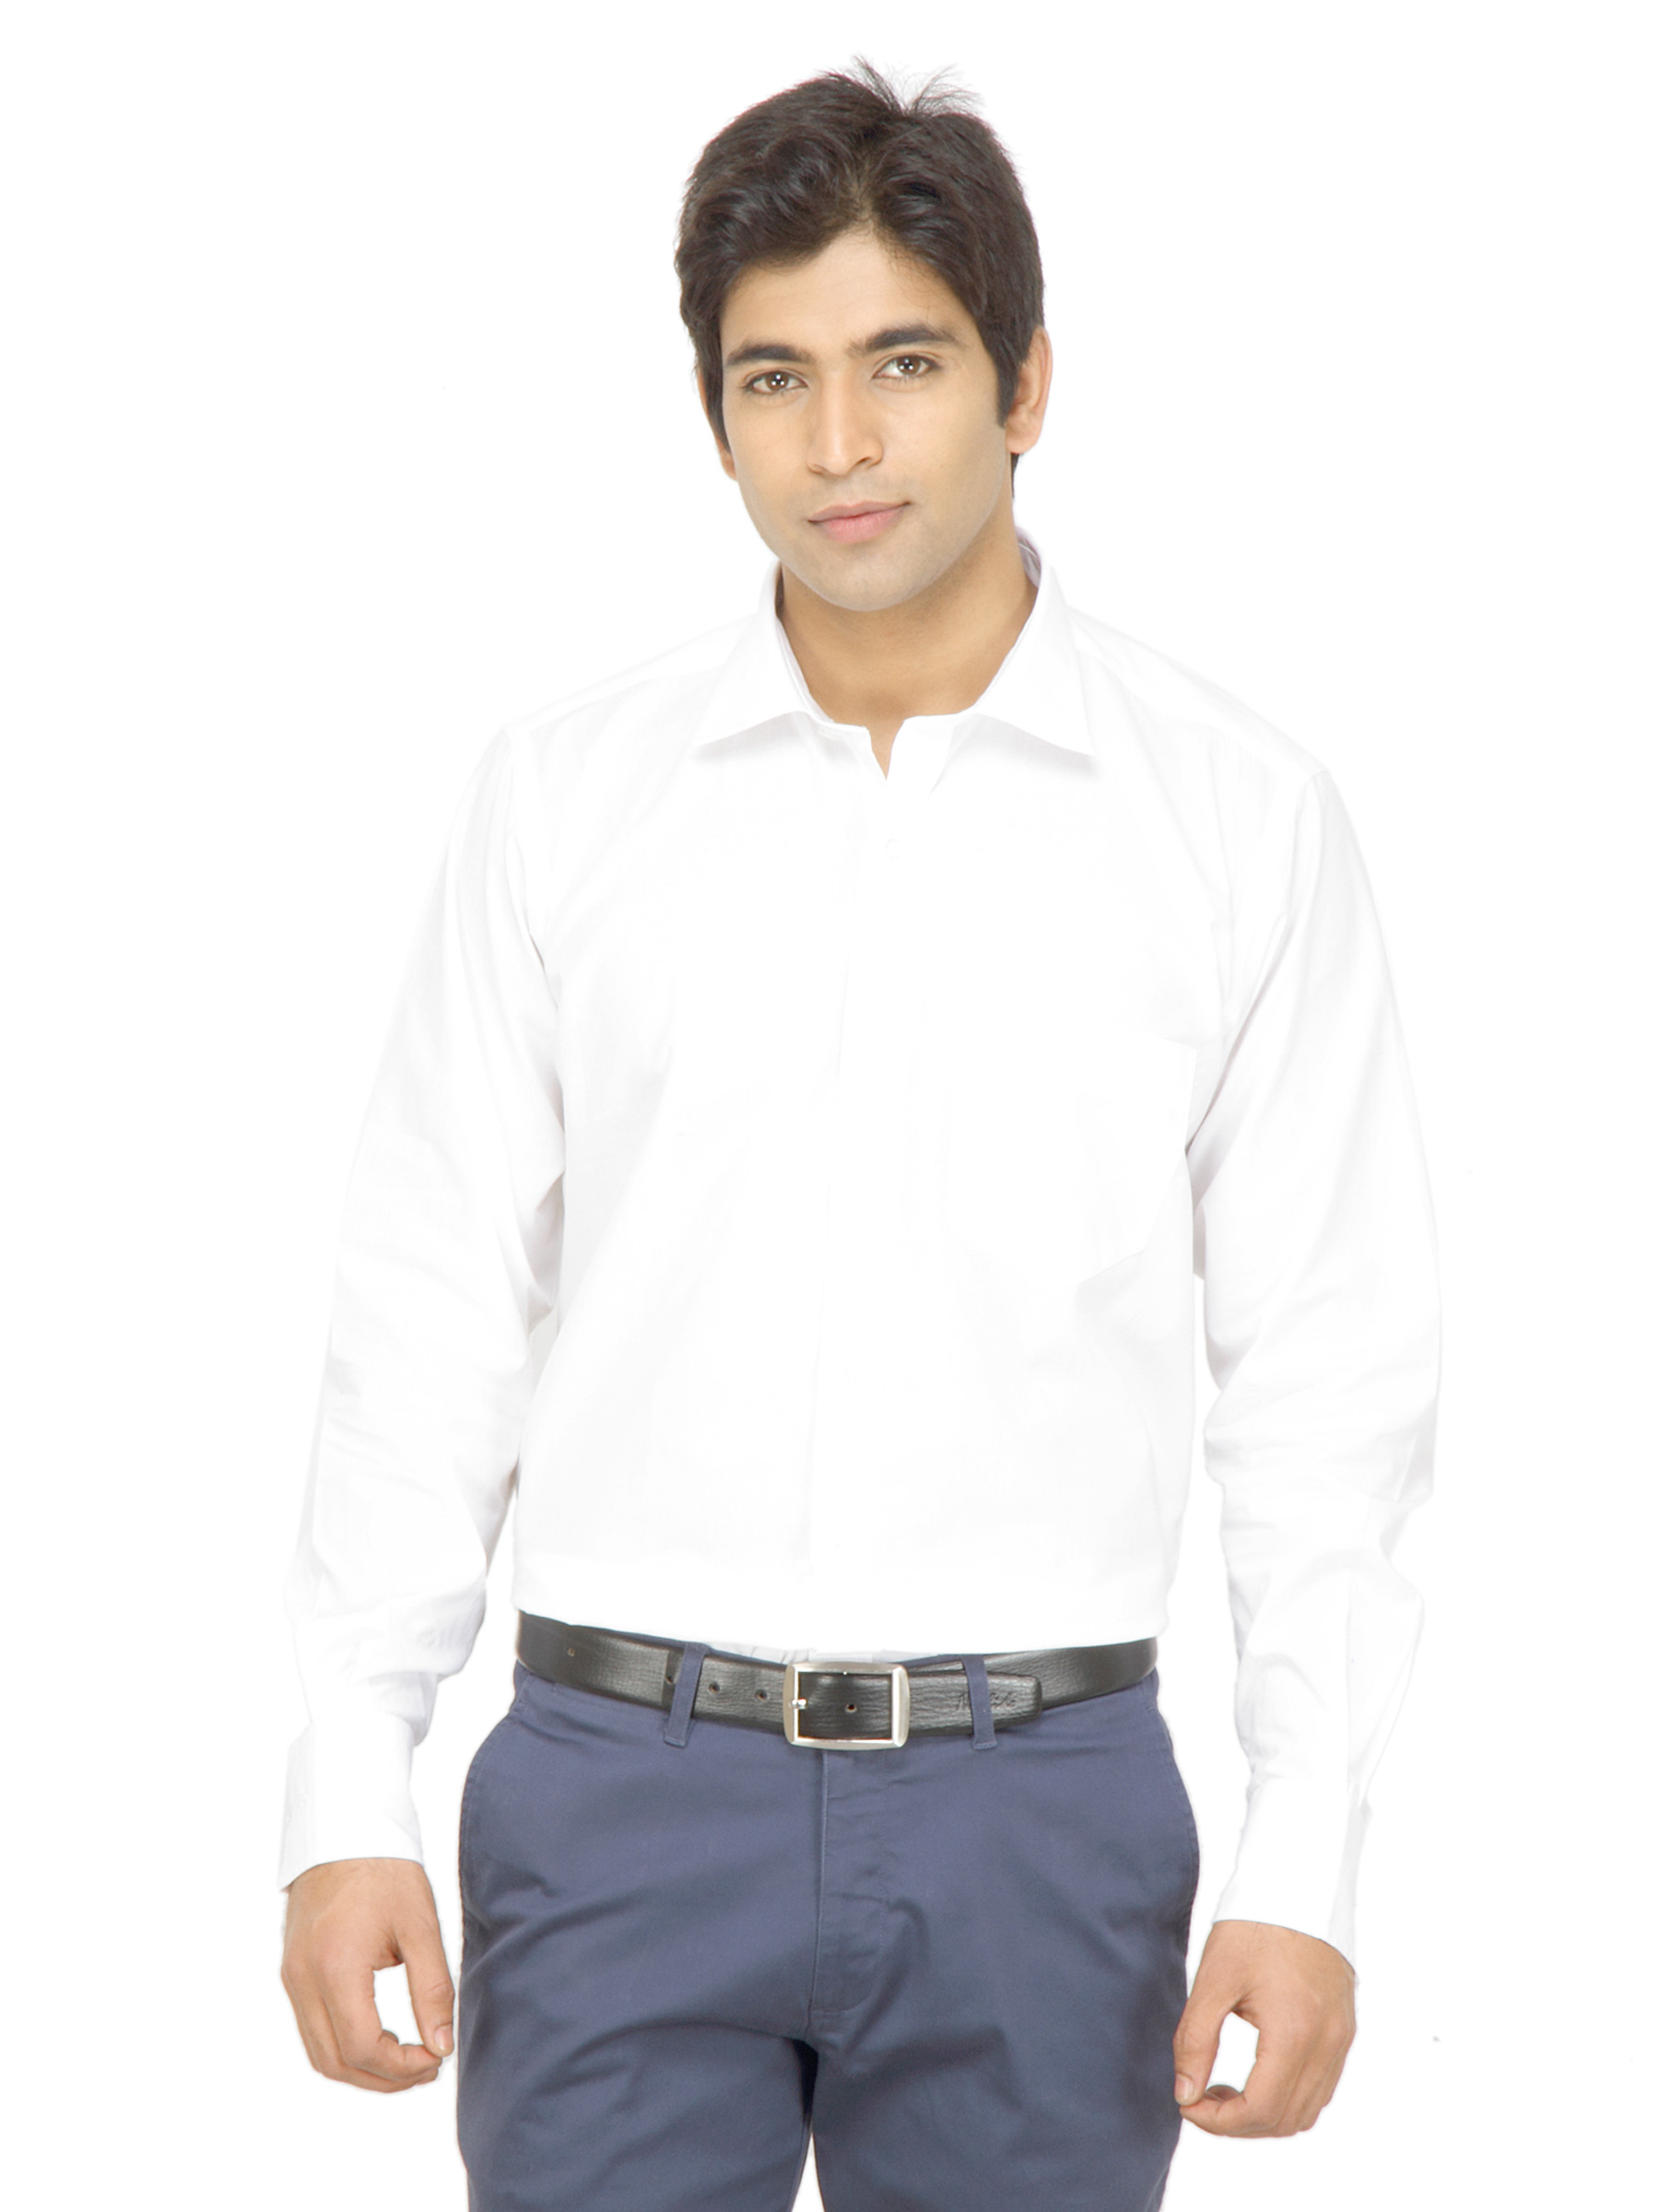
Genesis White Formal Shirt
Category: Apparel / Topwear / Shirts
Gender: Men
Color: White
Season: Winter 2011
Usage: Formal